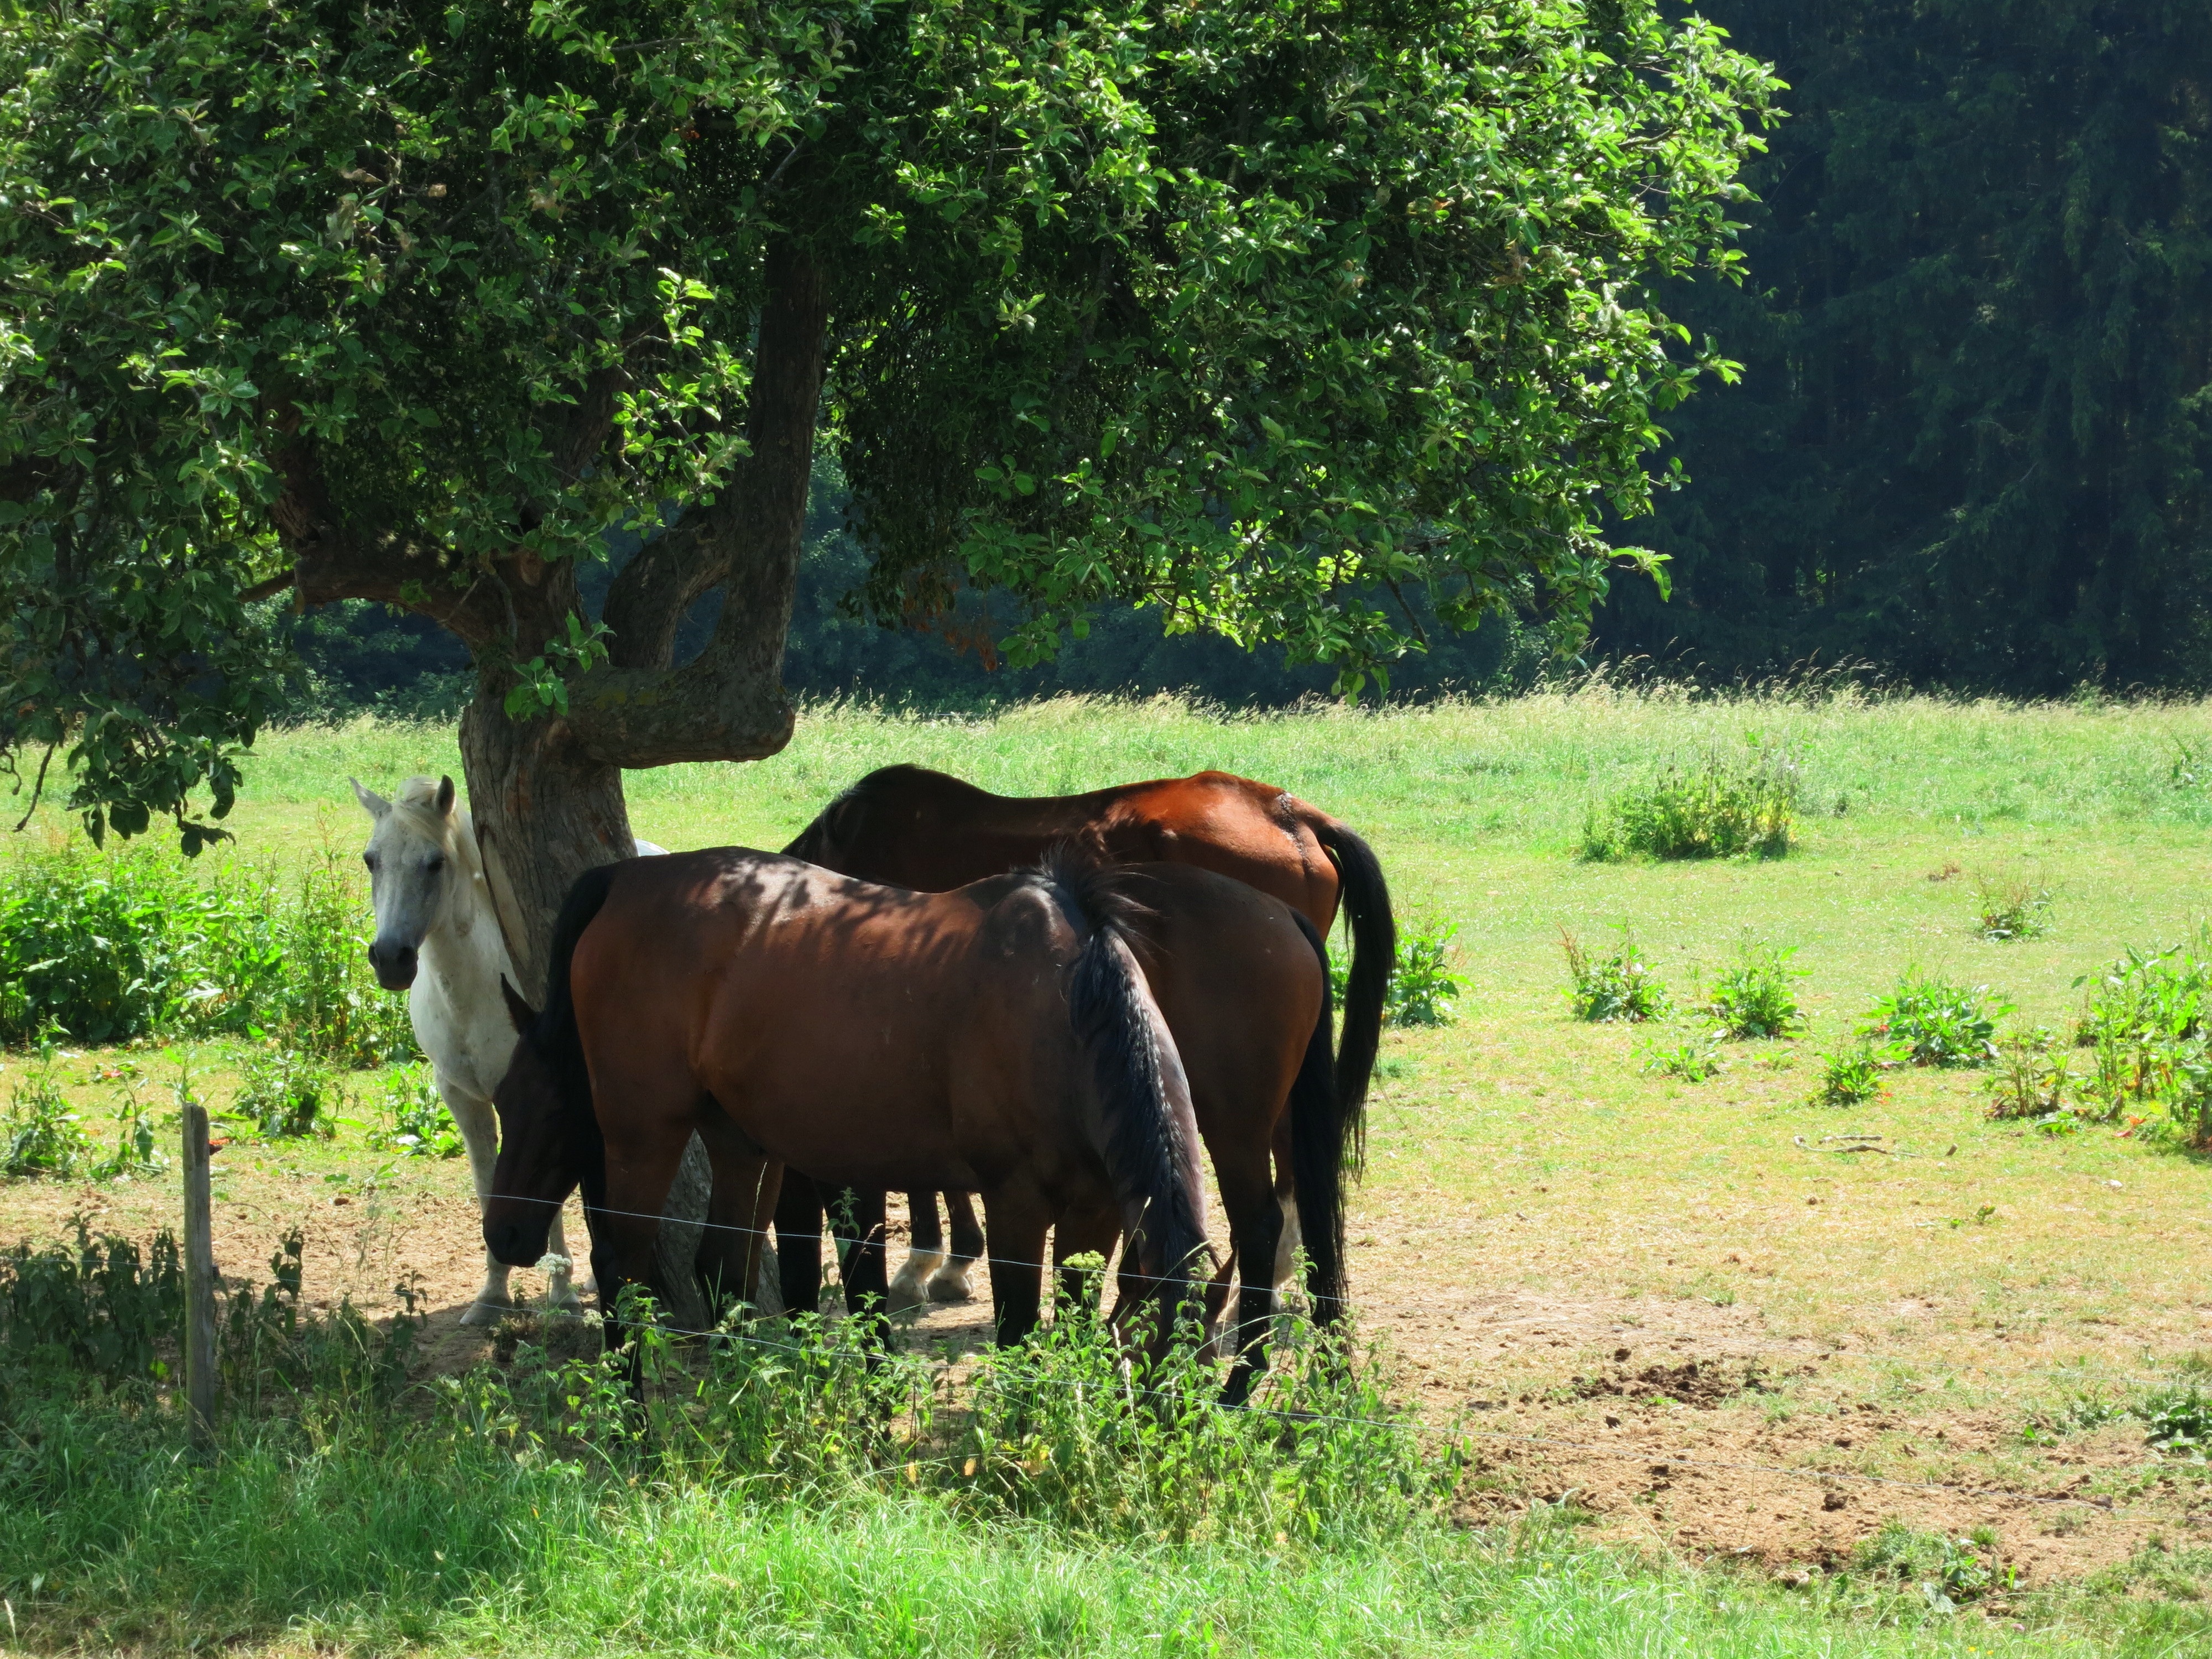
tree, nature, grass, farm, meadow, flower, summer, wildlife, herd, pasture, grazing, ranch, horse, mammal, fauna, horses, fields, mare, habitat, safari, ecosystem, rural area, pack animal, trail riding, cattle like mammal, horse like mammal